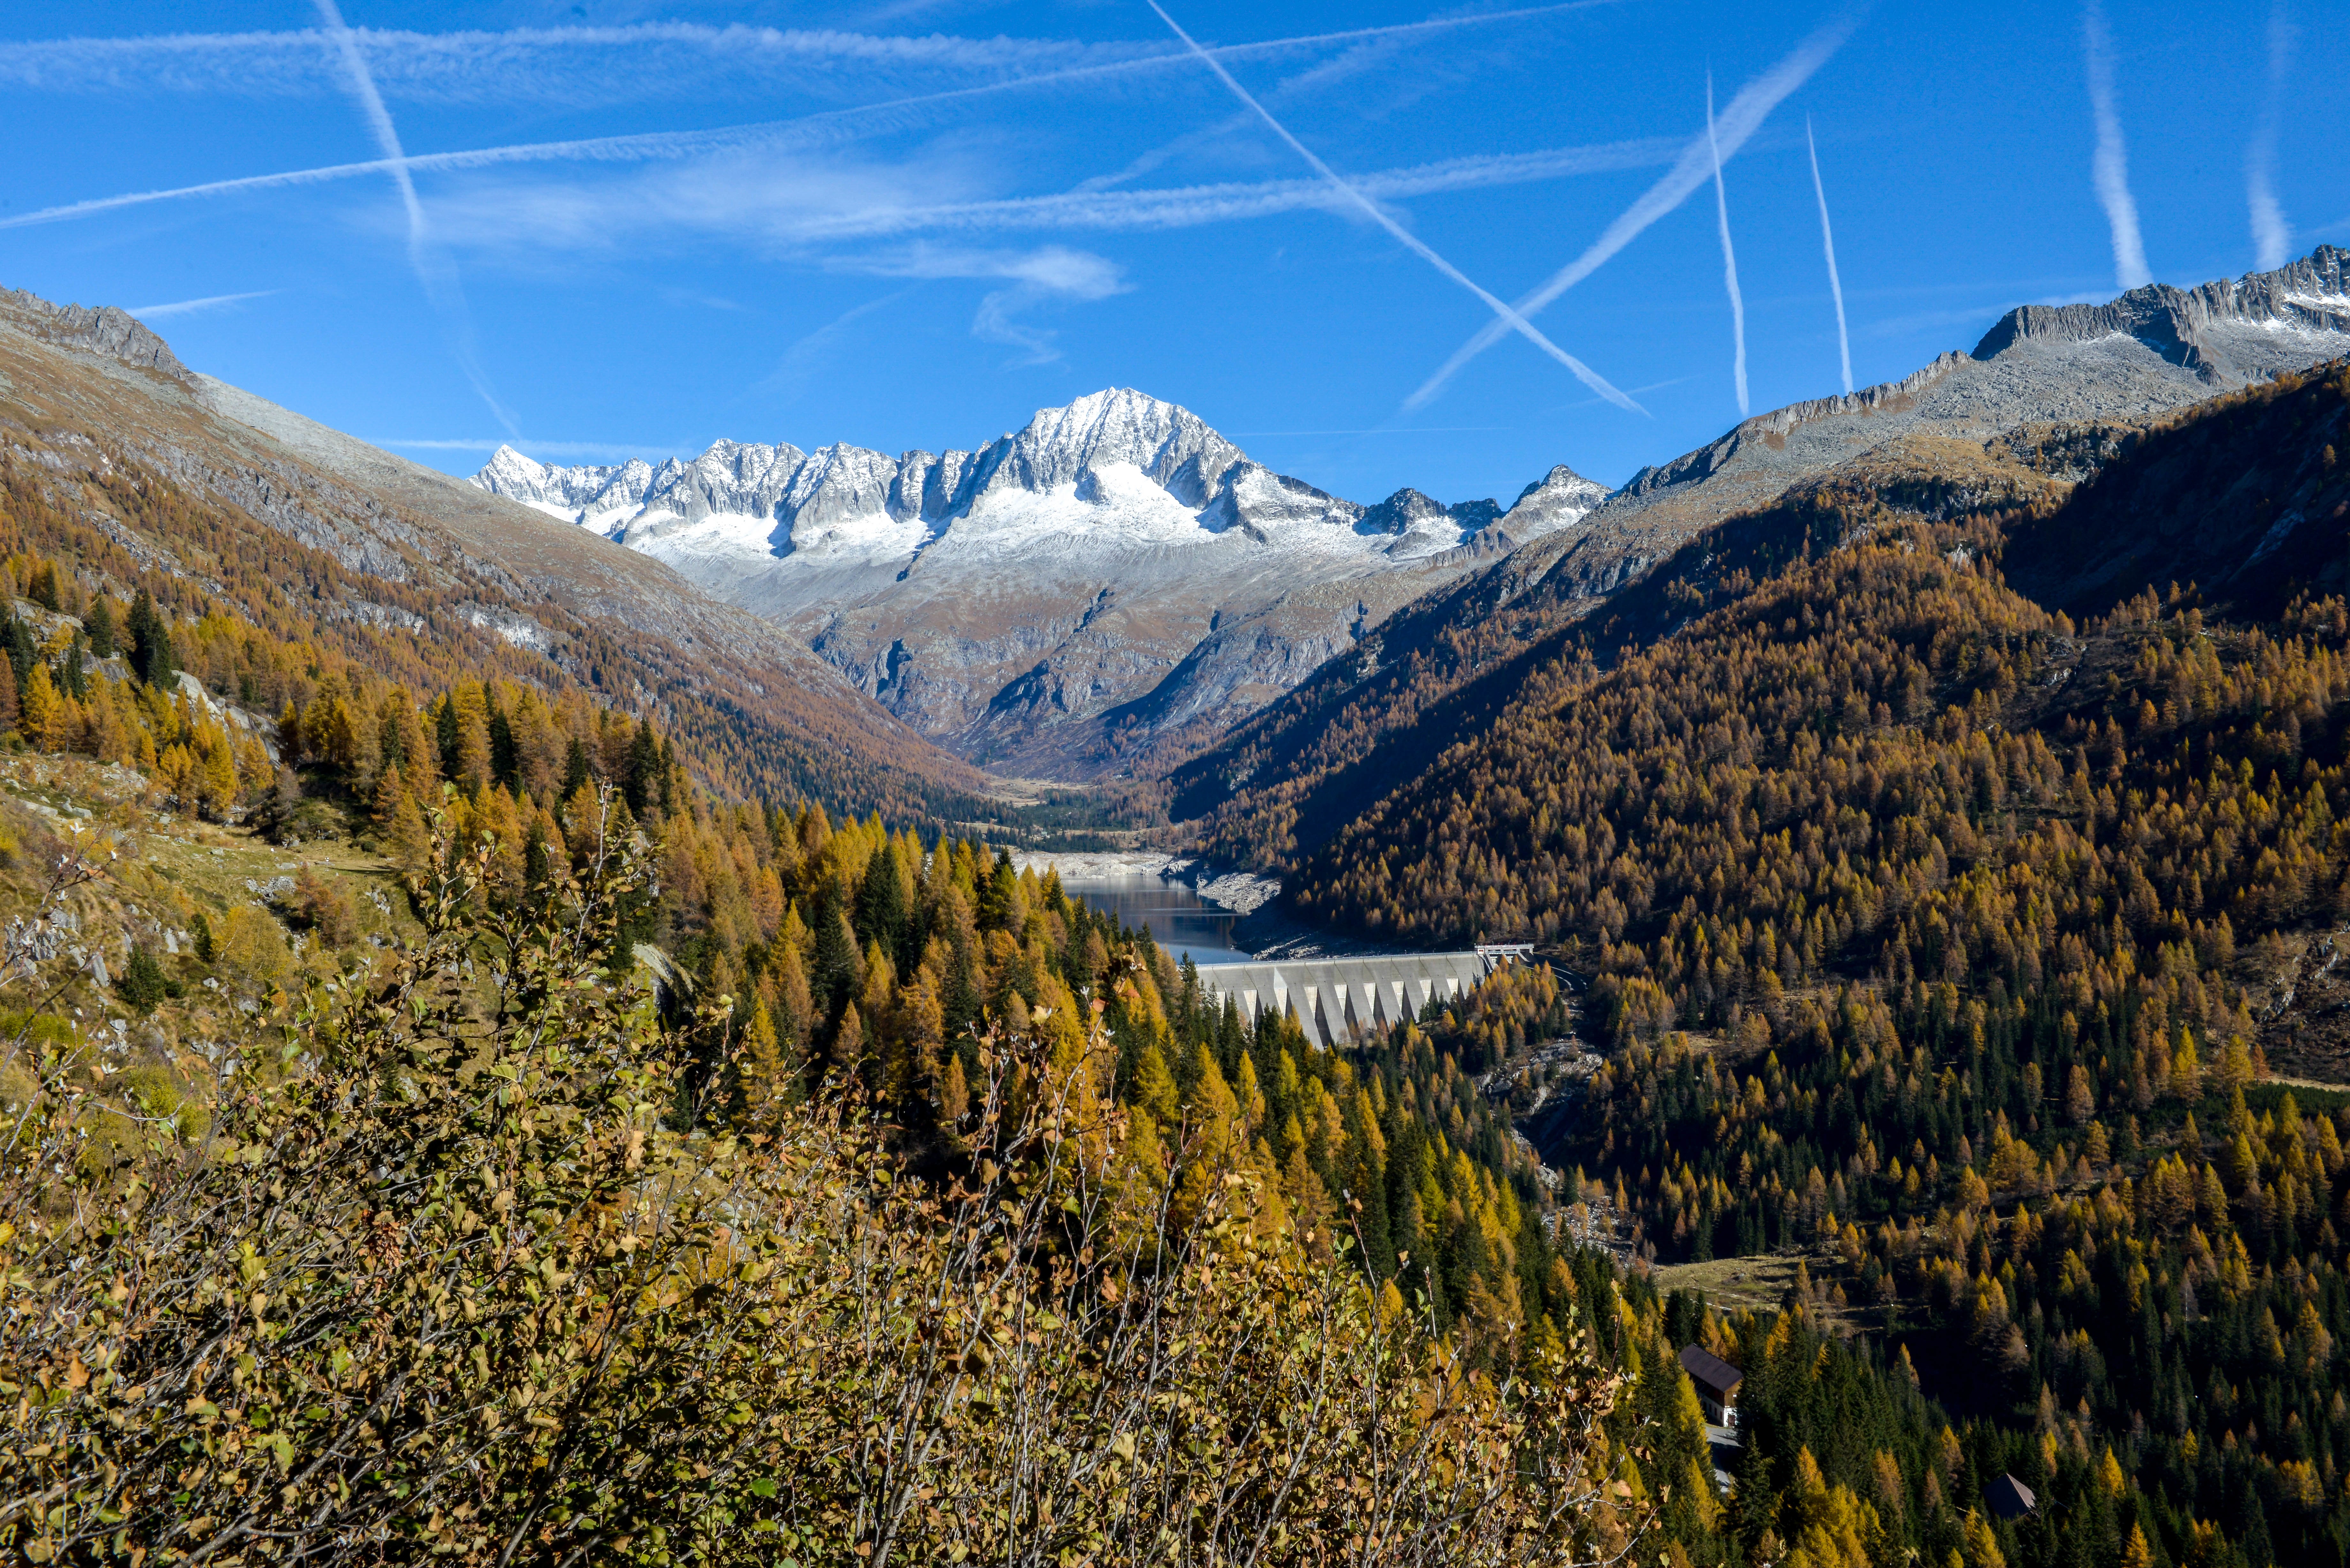
landscape, nature, wilderness, walking, mountain, meadow, hill, lake, adventure, valley, mountain range, autumn, season, ridge, alps, plateau, fell, landform, mountain pass, geographical feature, mountainous landforms